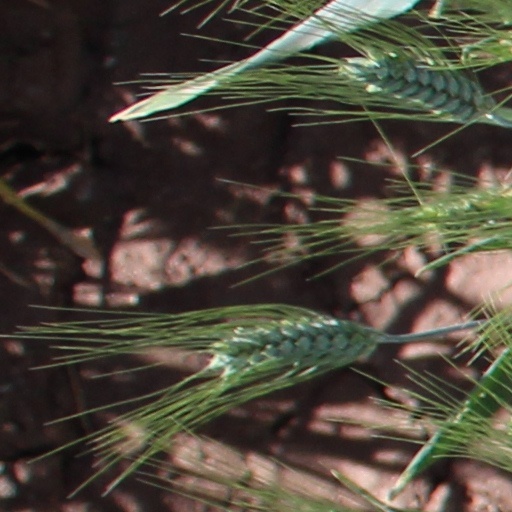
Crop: wheat